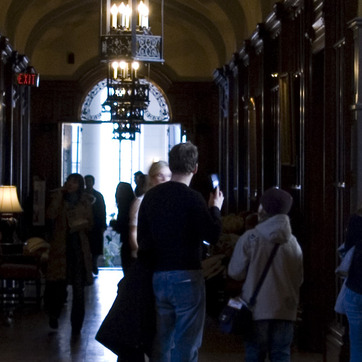
Material: skin